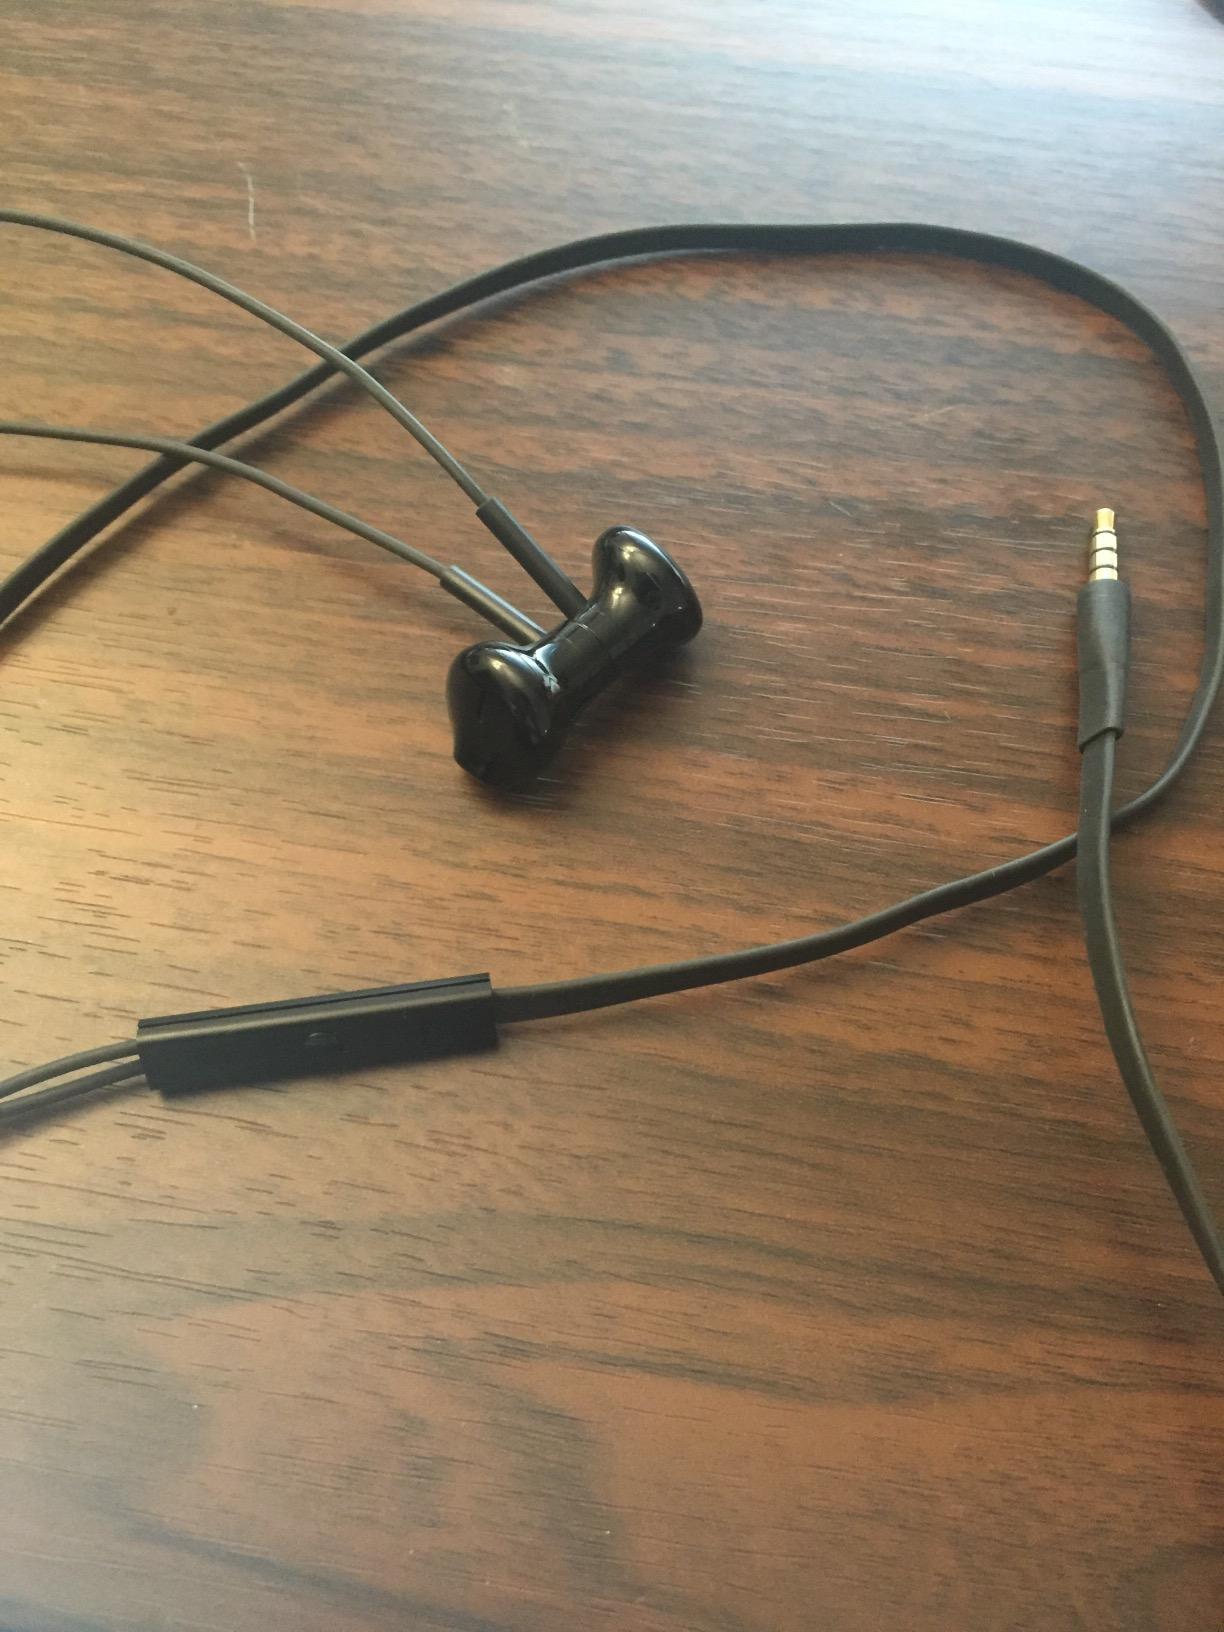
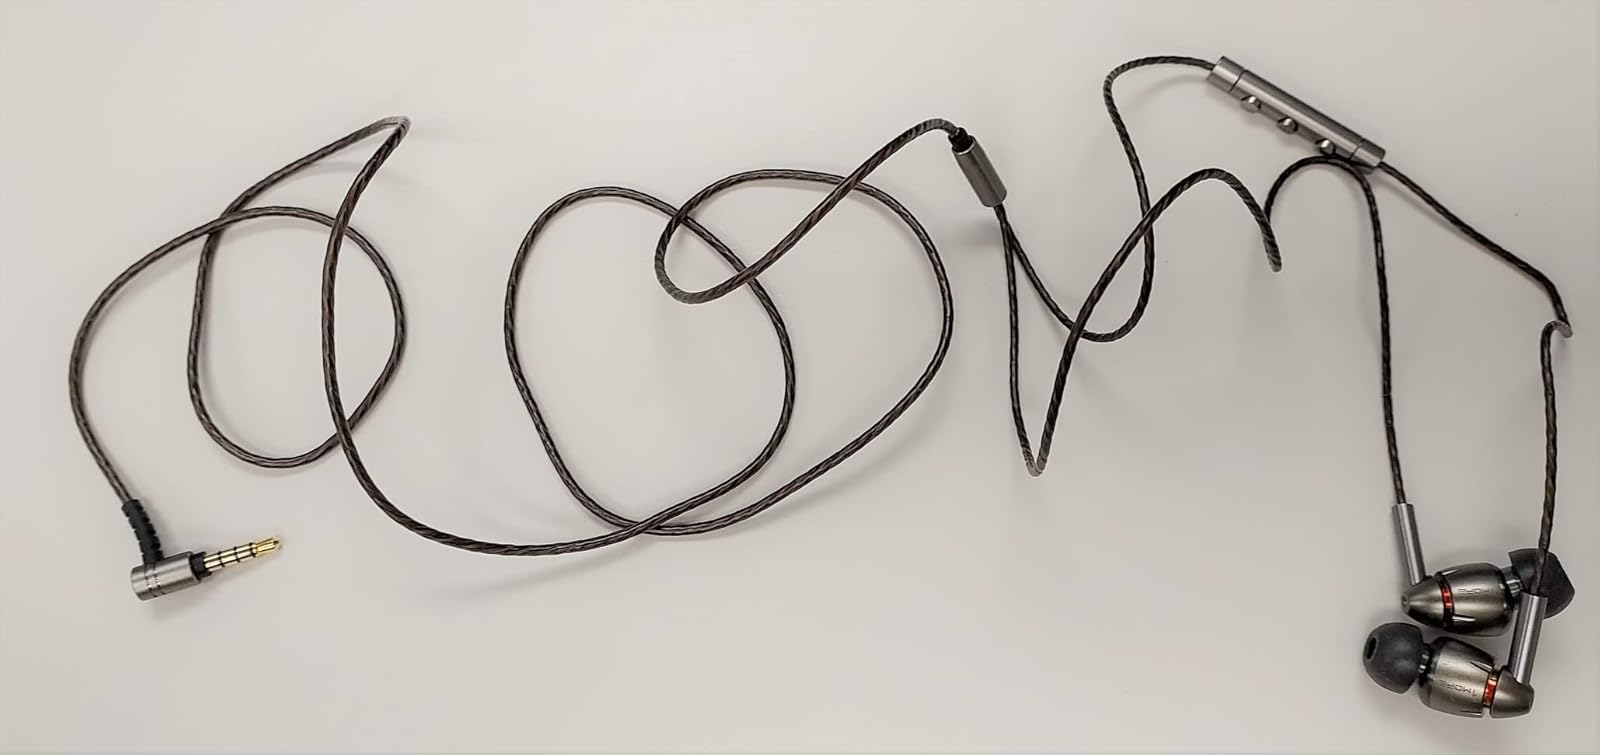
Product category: headphones
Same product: no